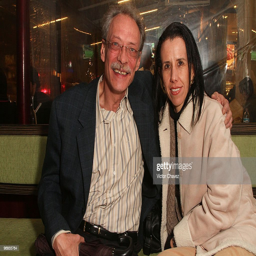
actor and person attend the store anniversary at a city .